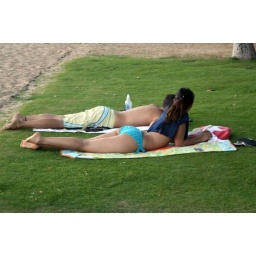
Amazing how the grass is green and lush so near the beach. This stuff is as near to perfect as it gets.